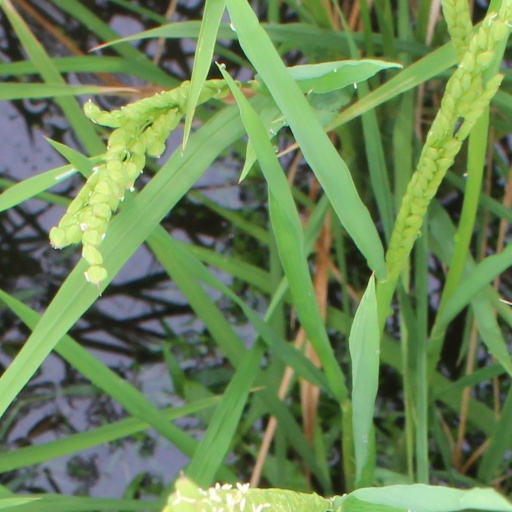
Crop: rice